Tunbridge Village Historic District

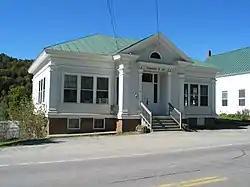

The Tunbridge Village Historic District encompasses the early 19th-century village center of Tunbridge, Vermont. Stretched linearly along Vermont Route 110, the largely agricultural village reached its peak population around 1820, and was bypassed by the railroads, limiting later development. It was listed on the National Register of Historic Places in 1994.